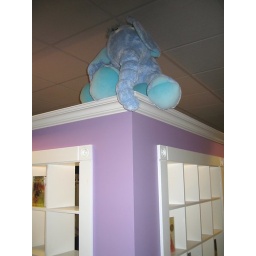
Horton, another beloved stuffed animal residing in the Youth Area, looks down from his seat in the magazine area.